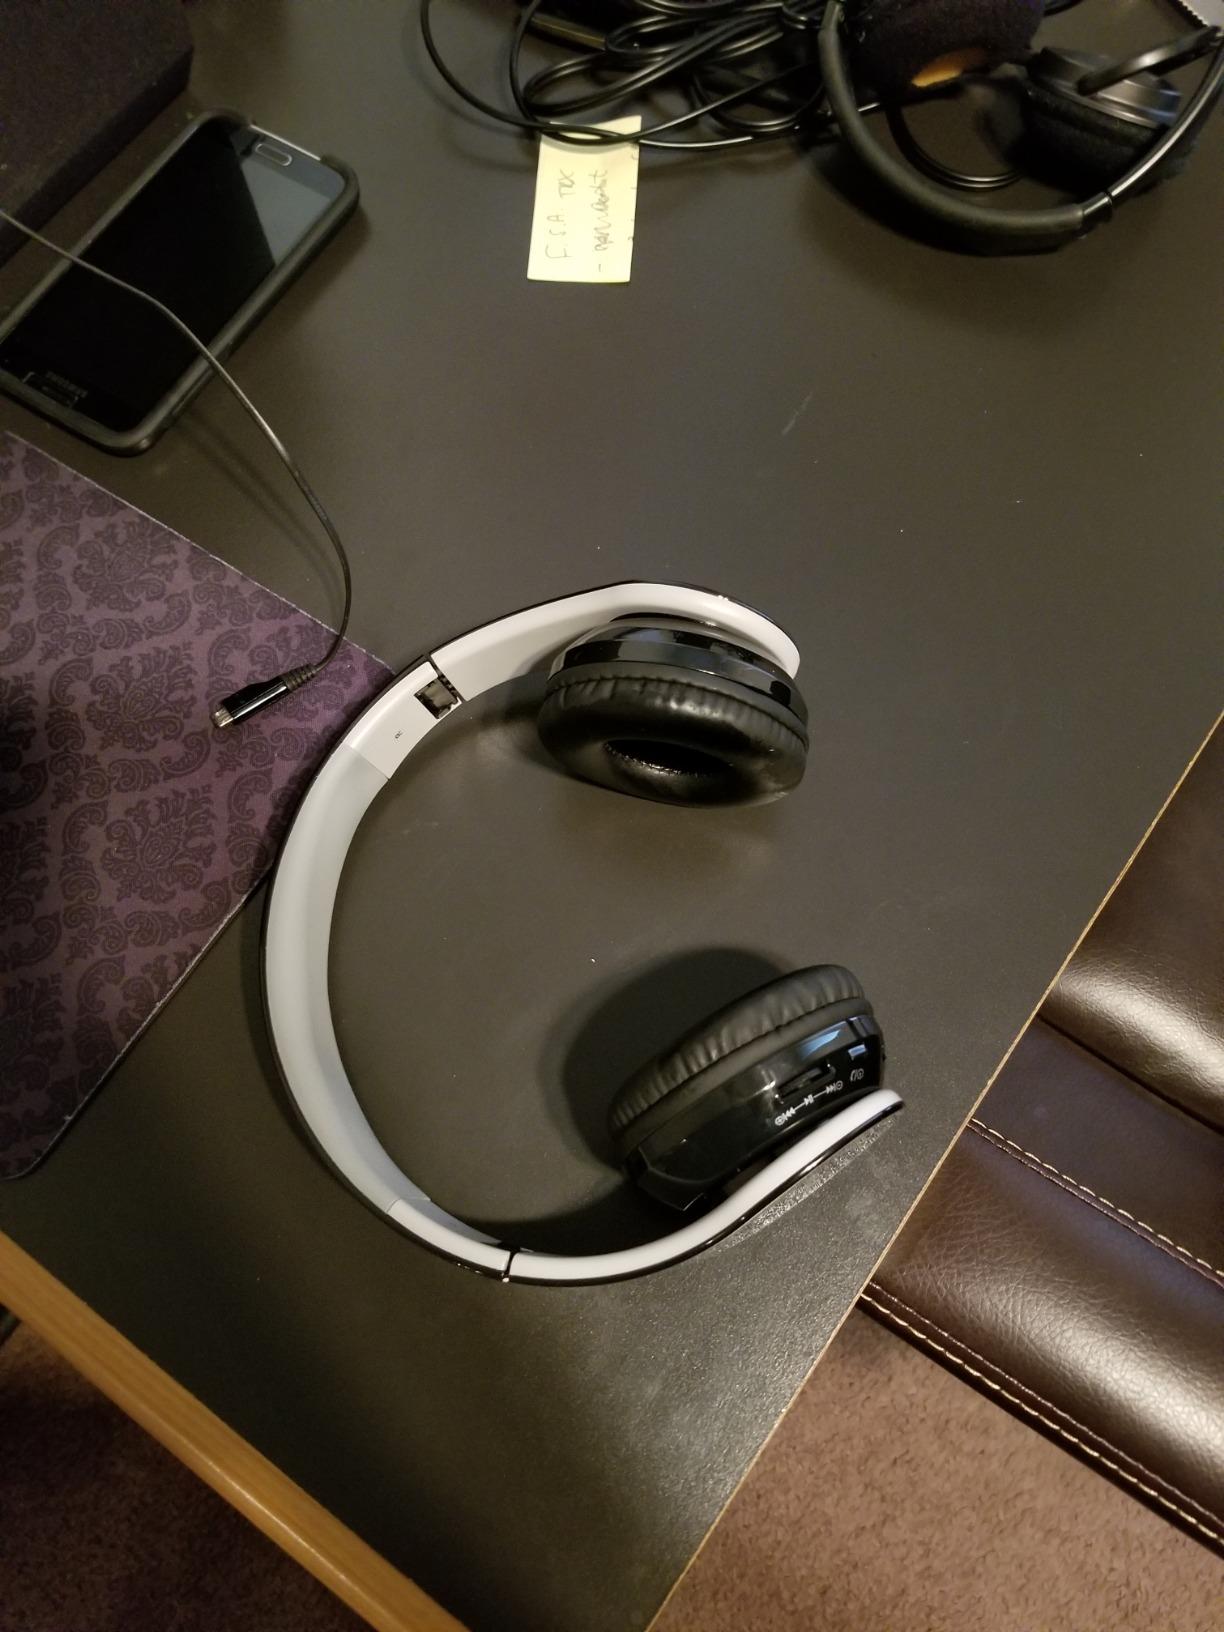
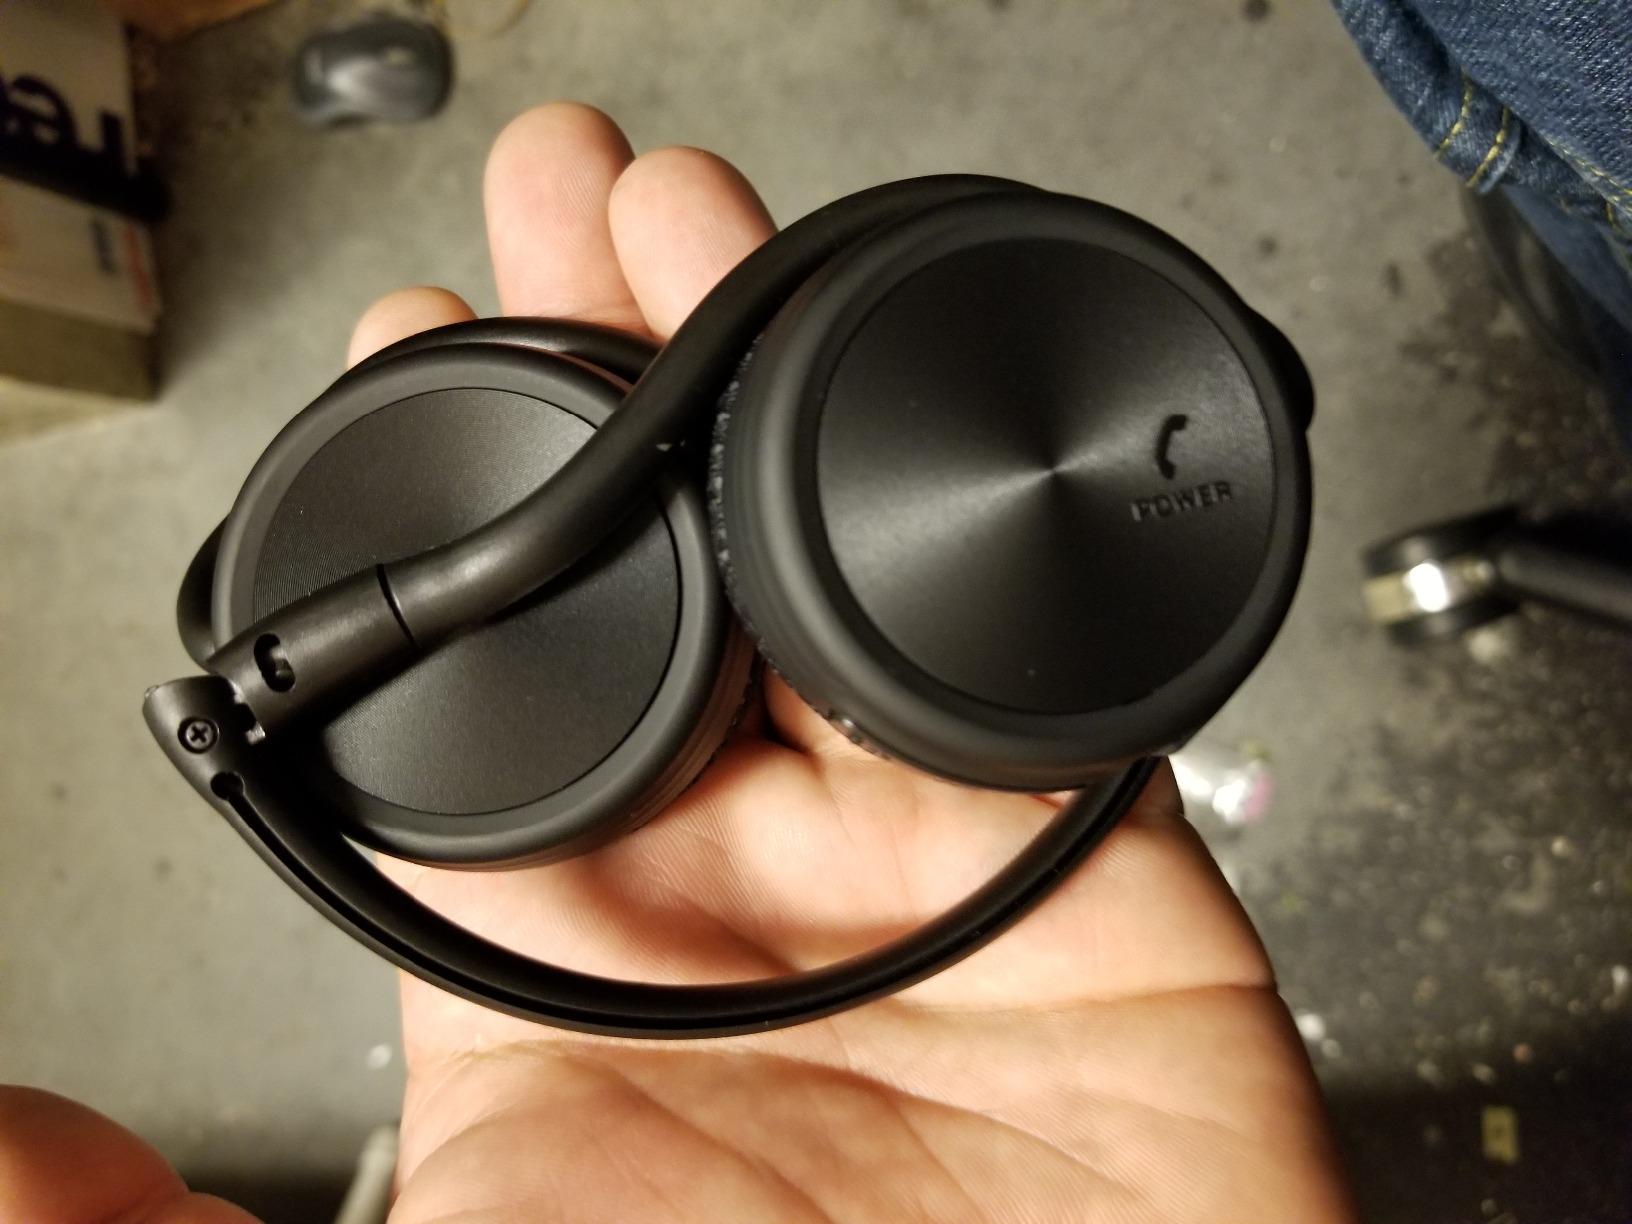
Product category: headphones
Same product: no